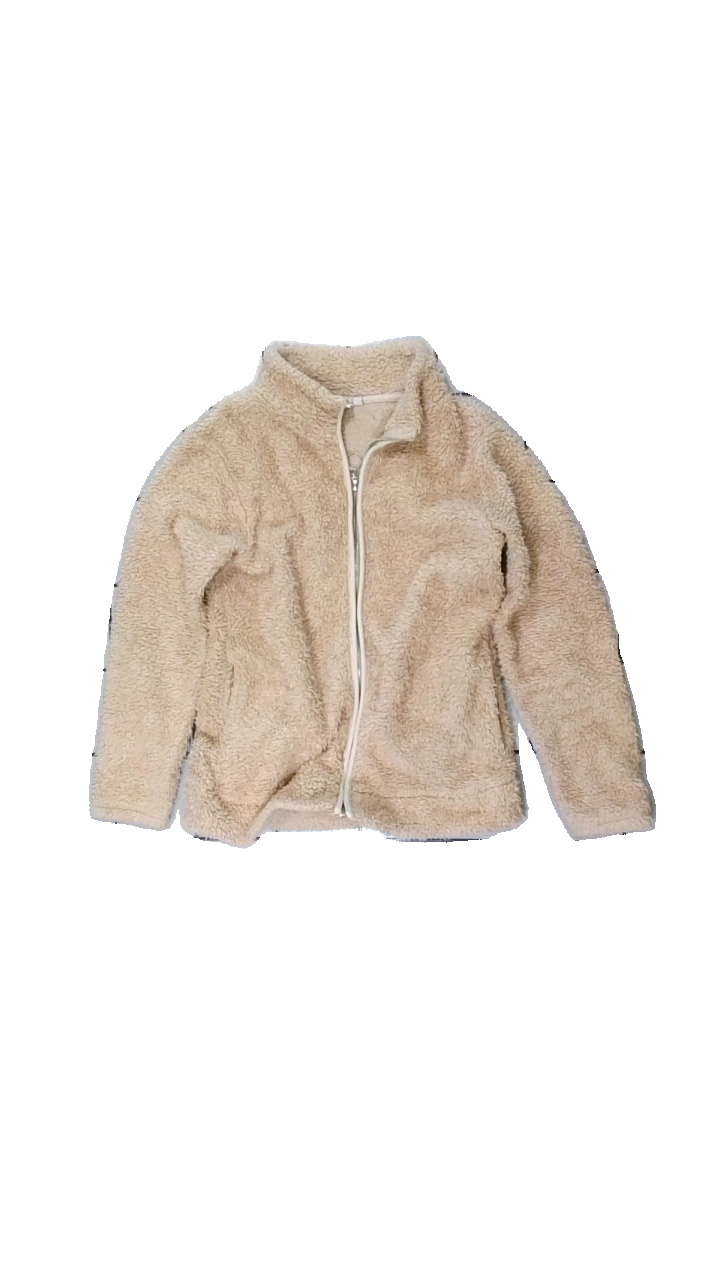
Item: Cardigan (Children)
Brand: Lager 157
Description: fluffig kofta där fluffet är förstört. även färgen är förstörd och är mer grå färgad
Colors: Pink
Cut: Regular
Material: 100% polyester
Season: Autumn
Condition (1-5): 2
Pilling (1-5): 2
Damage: fluff förstört över hela
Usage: Export
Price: <50